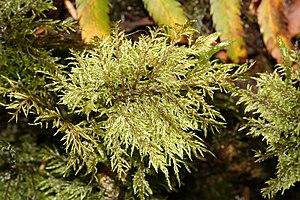
Hylocomium splendens est une espèce de mousses vivaces et clonales de la famille des Hylocomiaceae.